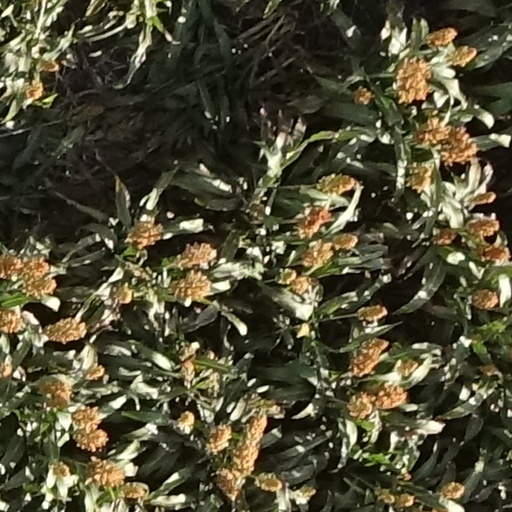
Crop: sorghum